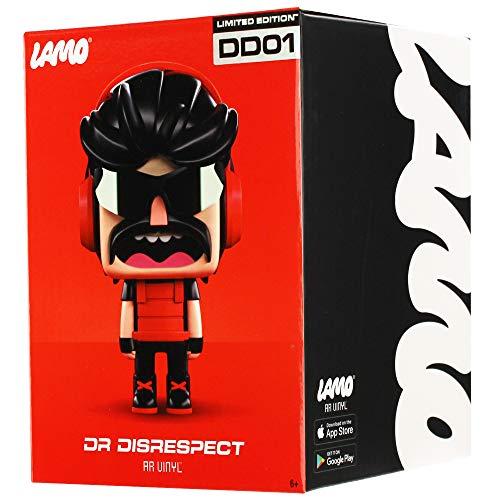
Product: LAMO 5" Vinyl Figure - Legacy Gamers Dr Disrespect, Red
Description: Collect, display, and play with all LAMO vinyl figures.
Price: $19.50
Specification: ProductDimensions:5x5.2x7inches|ItemWeight:8ounces|ShippingWeight:8ounces(Viewshippingratesandpolicies)|ASIN:B07VMHS625|Itemmodelnumber:29006|Manufacturerrecommendedage:6yearsandup